2000s in Bangladesh

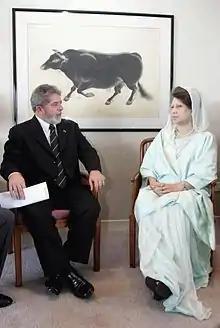
Zia with the President of Brazil Lula da Silva (2004)

The Four Party Alliance led by the Bangladesh Nationalist Party won over a two-thirds majority in Parliament. Begum Khaleda Zia was sworn in on 10 October 2001, as prime minister for the third time (first in 1991, second after the 15 February 1996 elections).